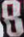
Number: 8